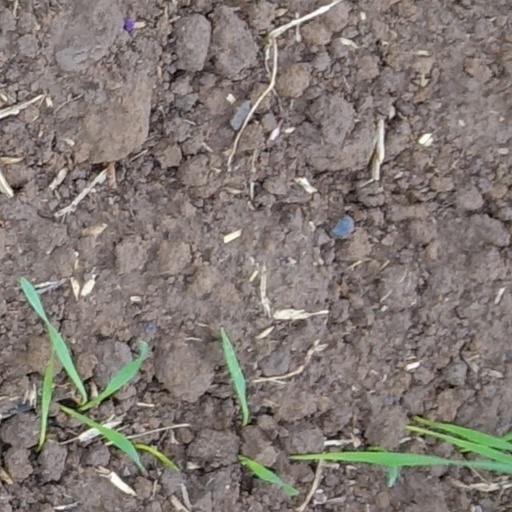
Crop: wheat